Les Lee

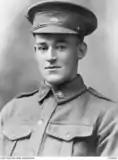

Leslie Edward "Leggo" Lee (21 November 1894 – 8 June 1917) was an Australian rules footballer from South Australia who played with Richmond in the Victorian Football League (VFL) and with Williamstown in the Victorian Football Association (VFA).